North Acropolis, Tikal

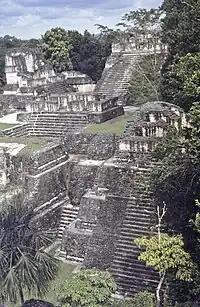
View across the North Acropolis. At back: Temples 23, 20 and 22. Temple 26 is in the centre; Temple 32 dominates the foreground, with Temple 33 to its left.

The North Acropolis closes off the Great Plaza on the north side. The basal platform of the North Acropolis covers an area of just under ; measuring approximately . It stands above its bedrock foundation and above the Great Plaza, and is accessed by a number of stairways on its south side. During the Preclassic period, the facades of many of the temples were decorated with brightly coloured stucco ornamentation, including giant masks flanking some of the access stairways. By the Early Classic, eight temple-pyramids stood upon the platform, each with an access stairway flanked by masks, a small summit shrine and an elaborate roof comb.